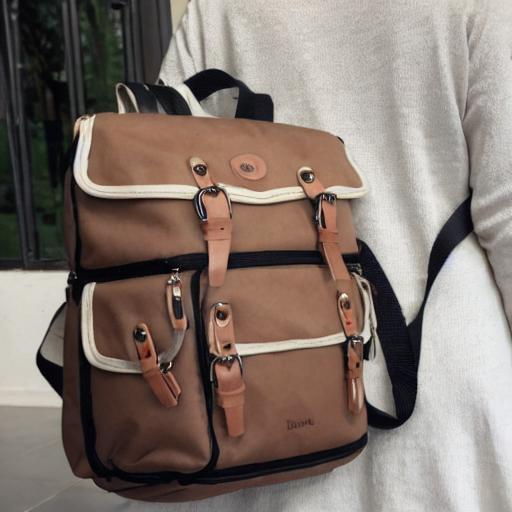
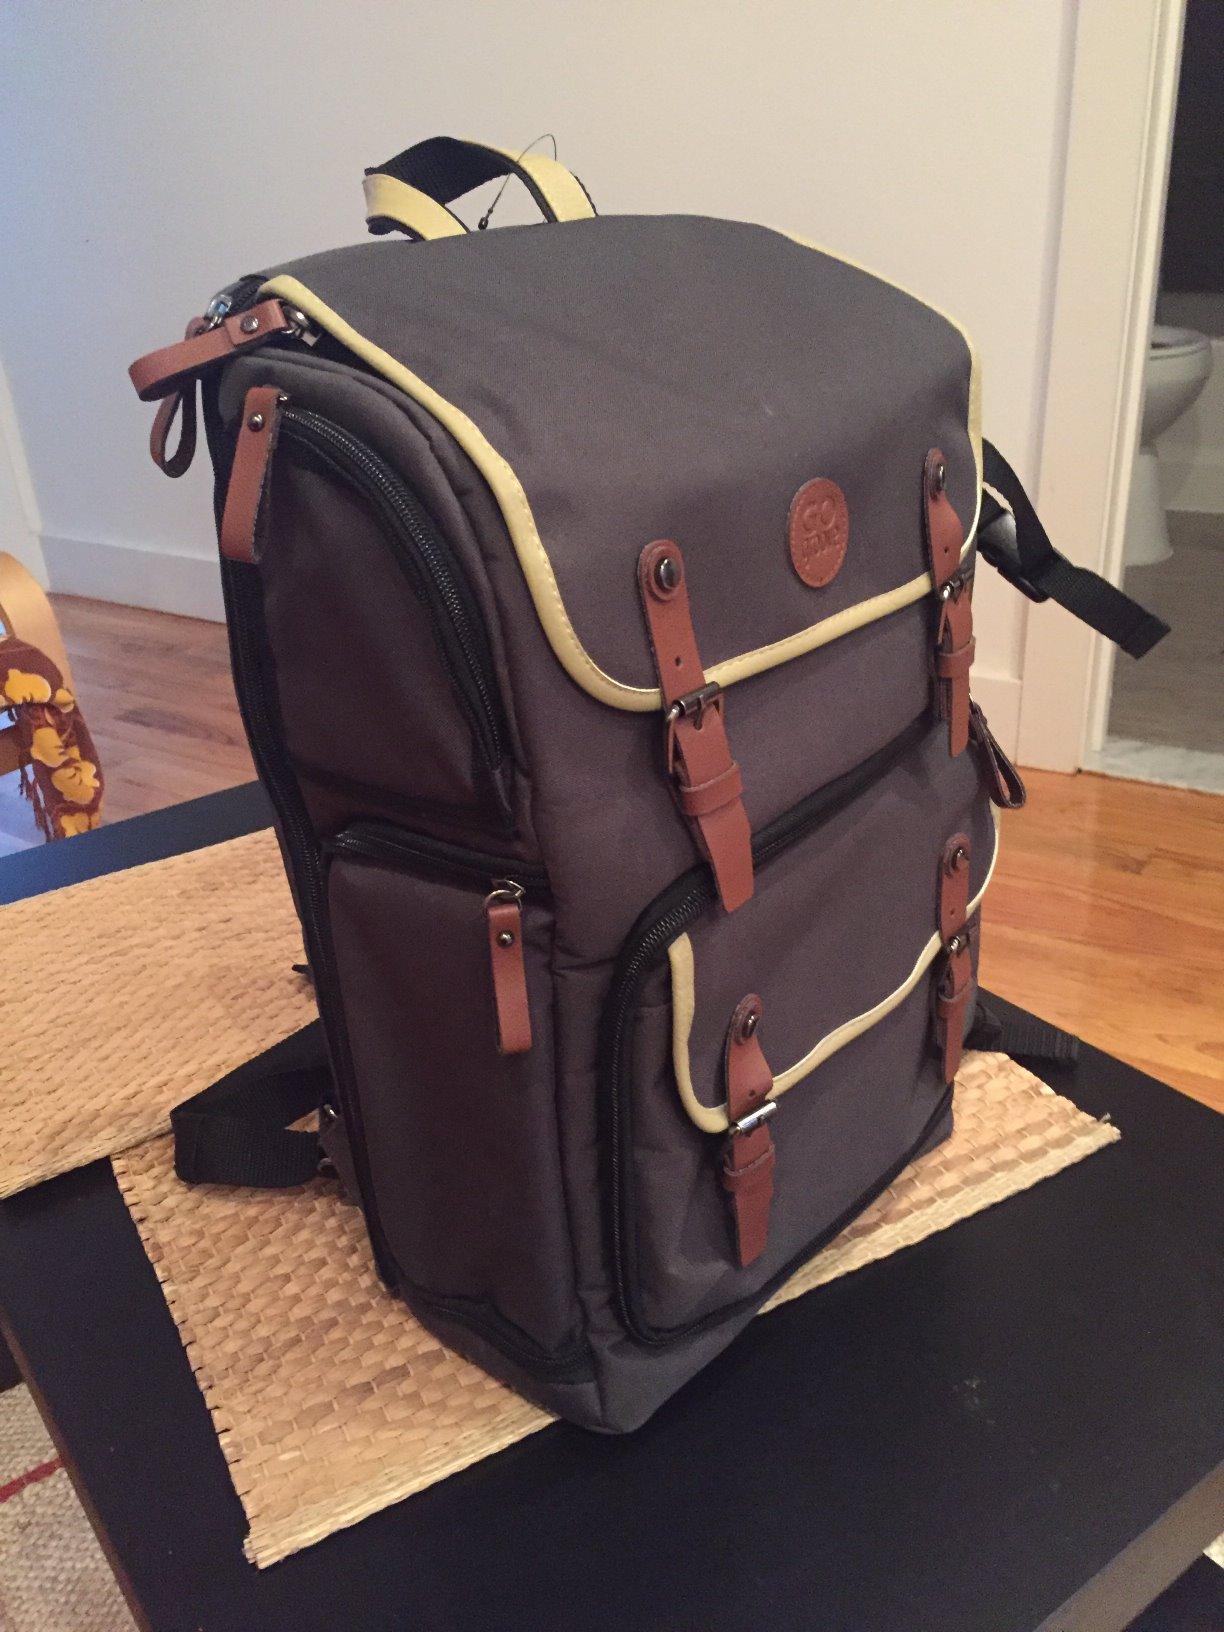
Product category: bag
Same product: no